Marihueñu

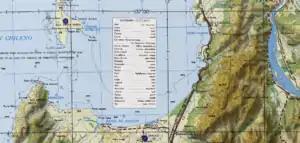
Bay of Arauco, on the right side, the commune of Lota

Marihueñu or Marigueno is a large hill in the Cordillera de Nahuelbuta near the coast in the Lota commune of the Bío Bío Region of southern Chile. Its name is from the Mapudungun "mari", "ten" and "huenu", "heights". This height was within the Moluche aillarehue of Marigueno that lay between the Pacific Ocean and the lower reaches of the Biobío River north of the aillarehues of Arauco and Catirai. It was an important location during the Arauco War because it overlooked the coastal route to Araucanía from Concepción. The place is located on the coast to the south of Lota between Lota and Laraquete. It is bounded to the north by the valley of Colcura and to the south by the valley of Chivilingo.